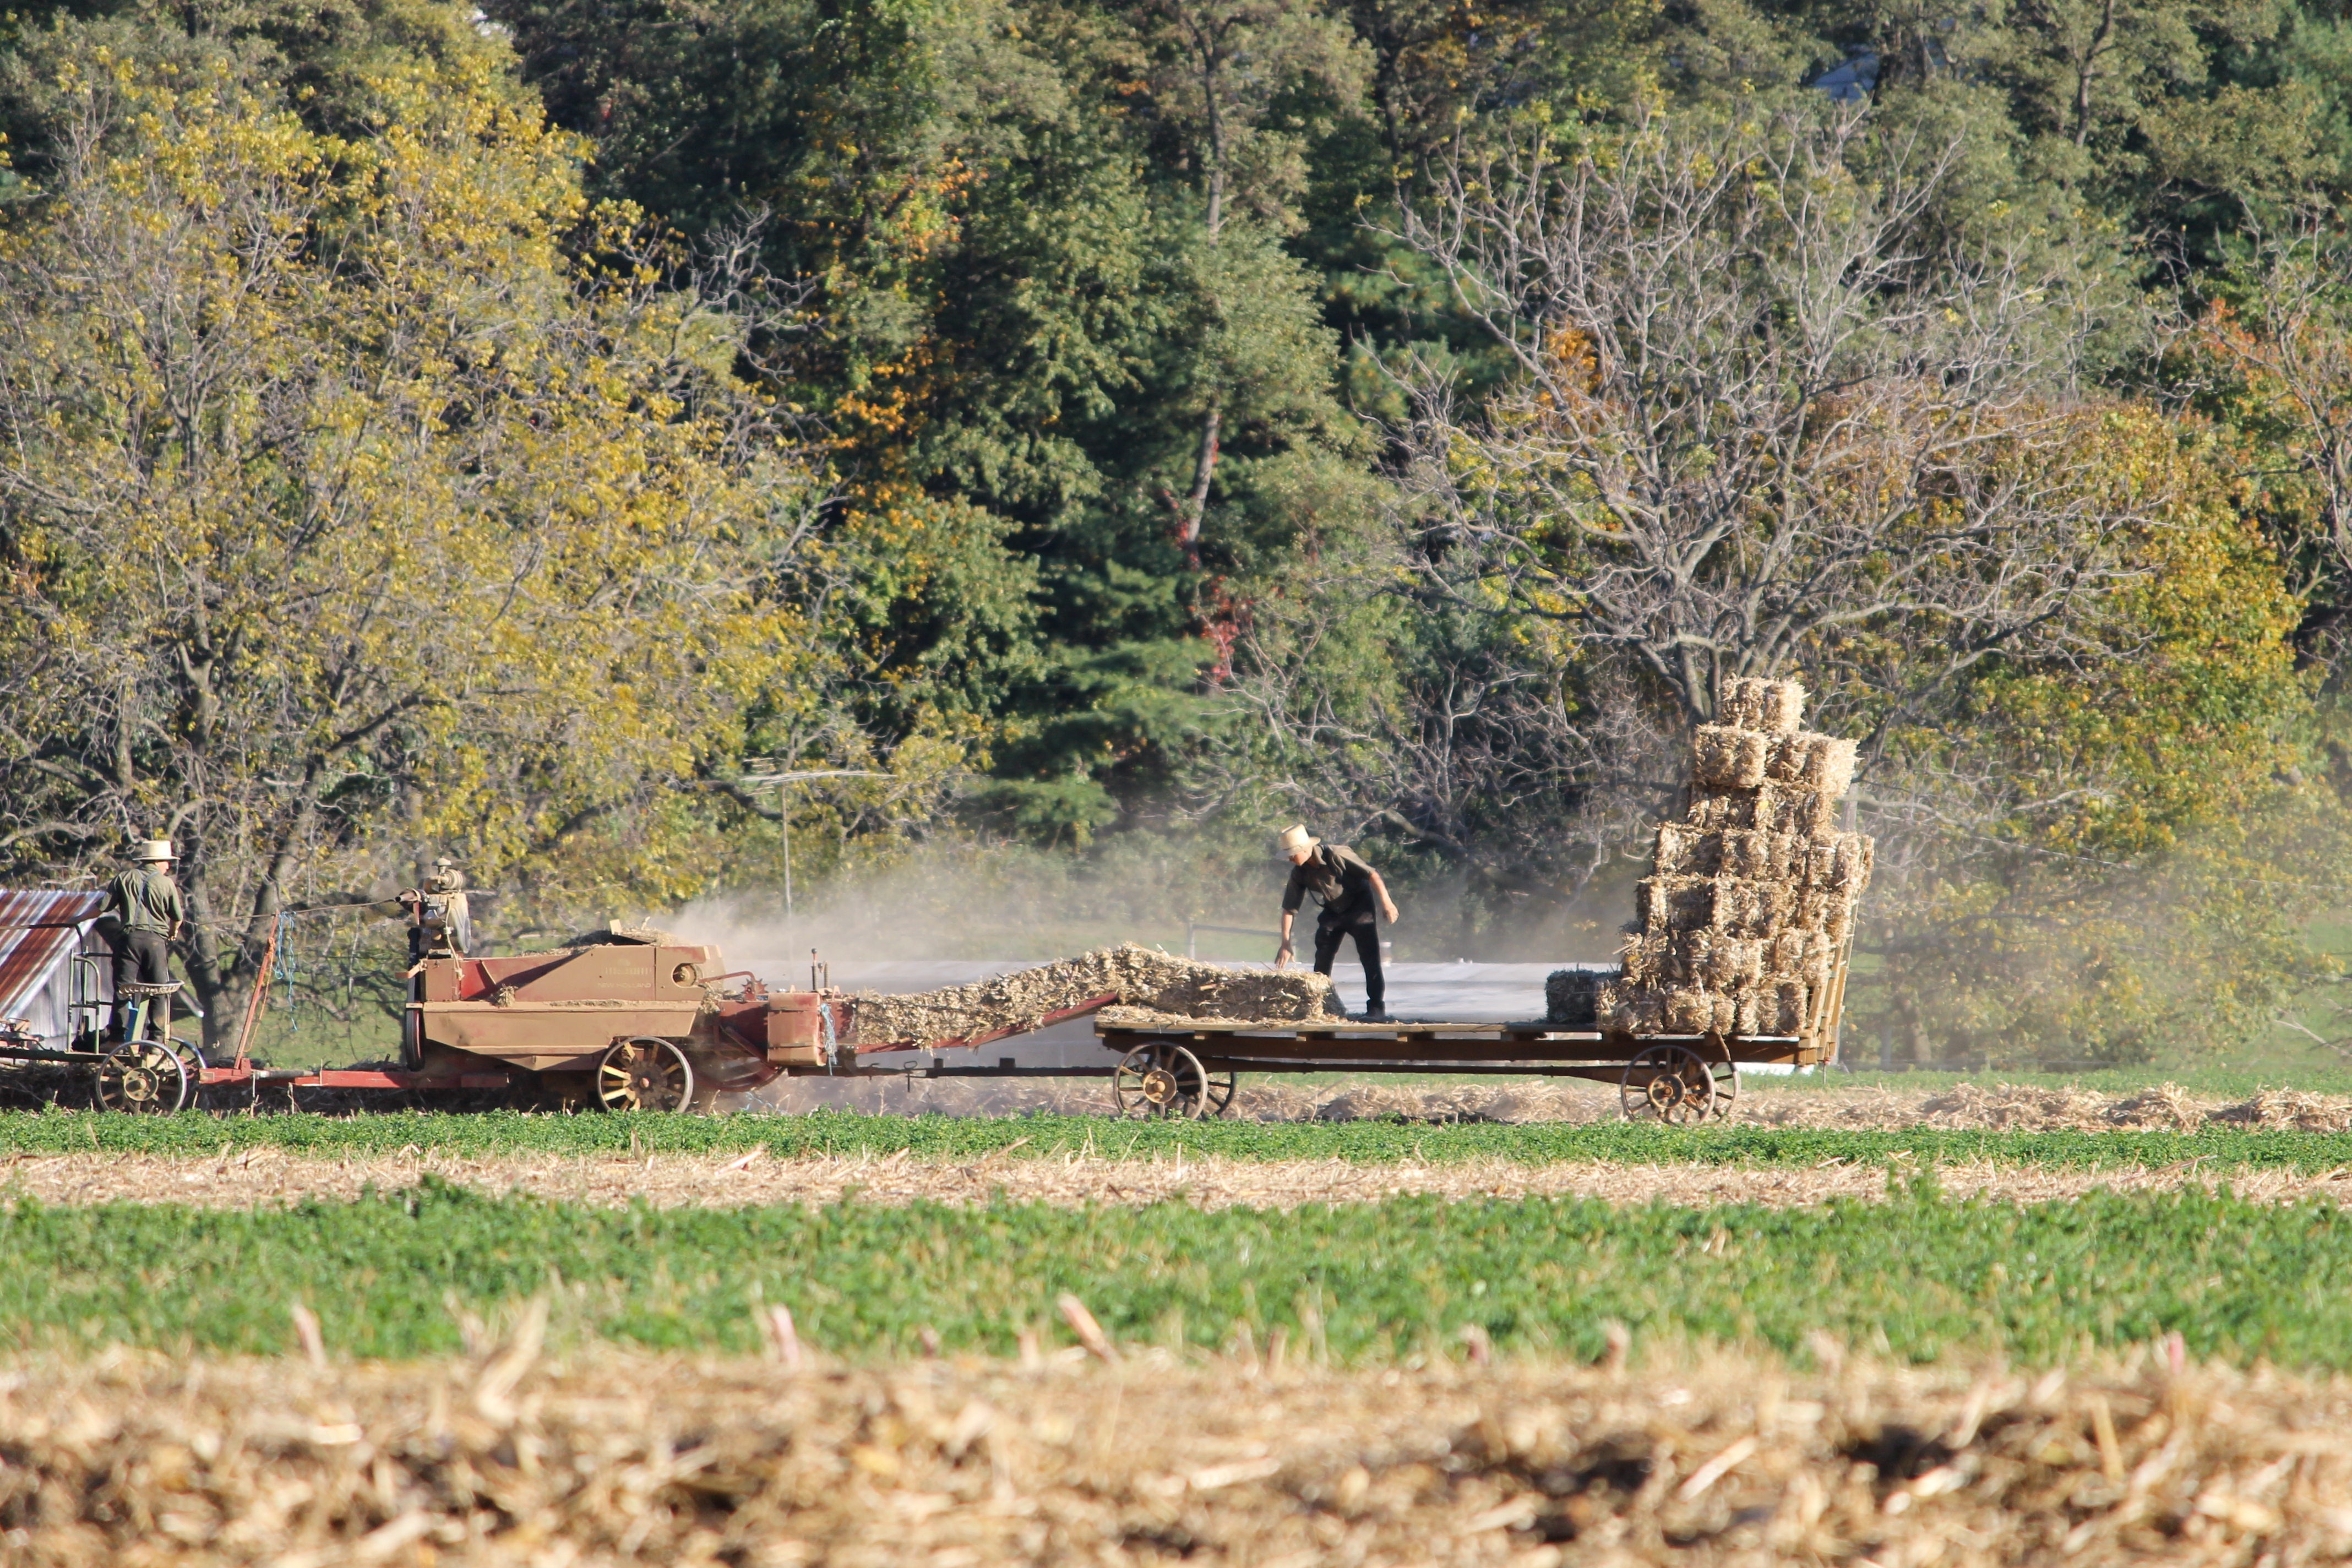
landscape, tree, track, field, farm, vintage, animal, transport, rural, vehicle, horse, autumn, agriculture, trees, pennsylvania, amish, carriage, lancaster, county, rural area, old fashioned